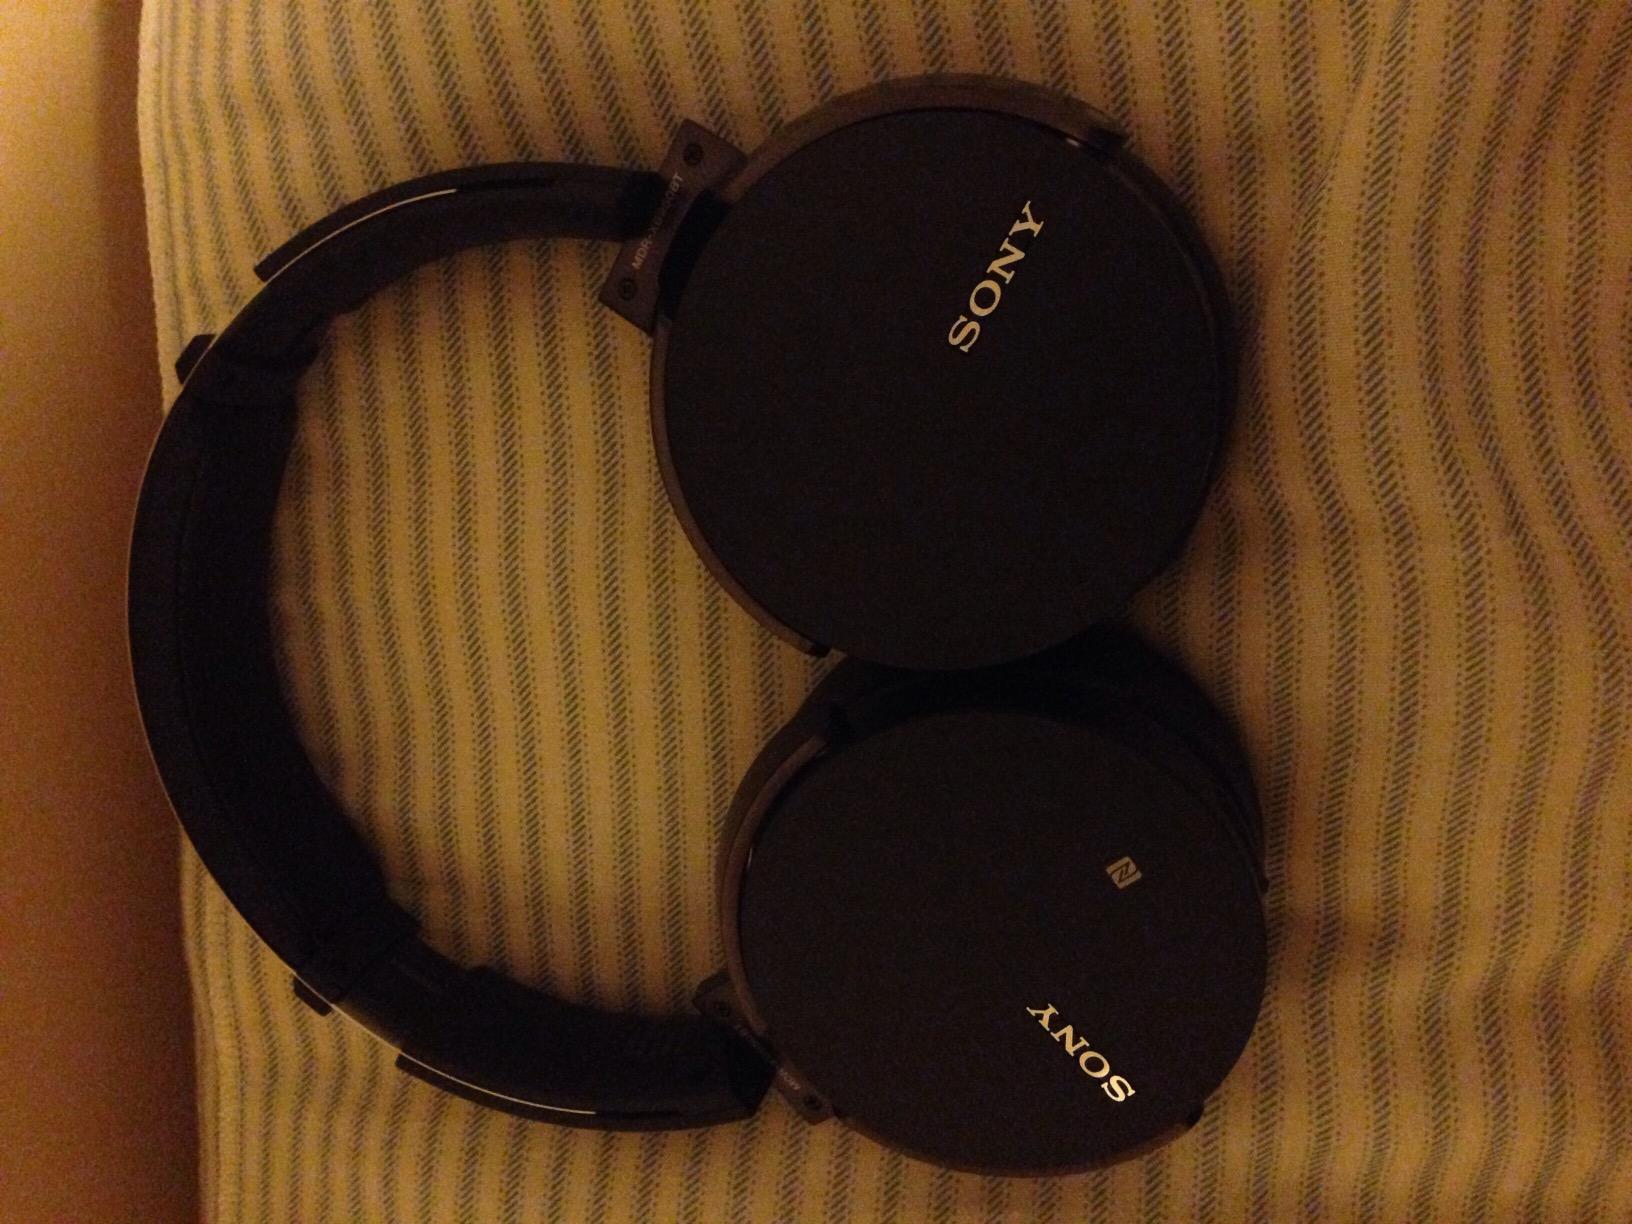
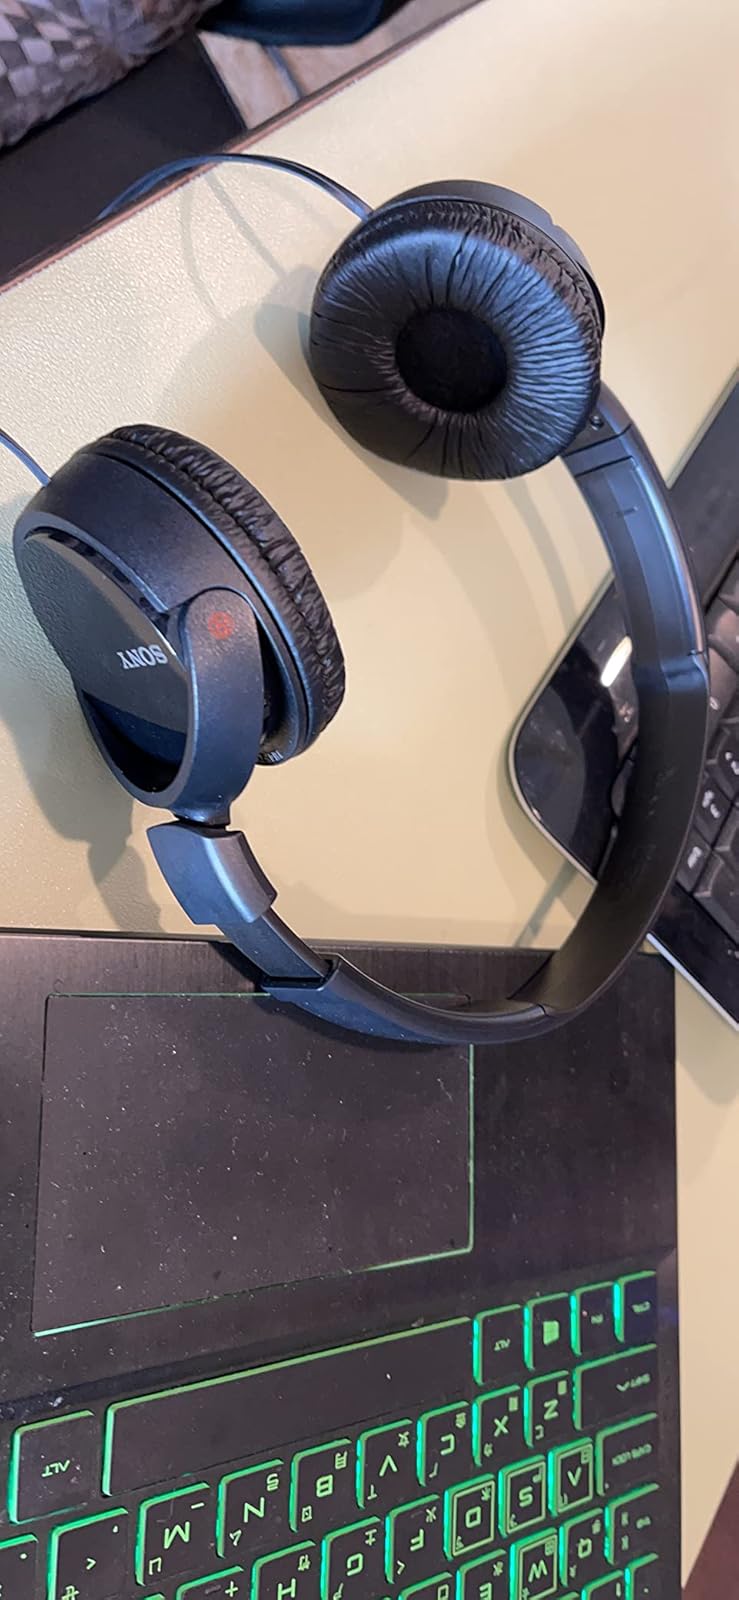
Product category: headphones
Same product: no